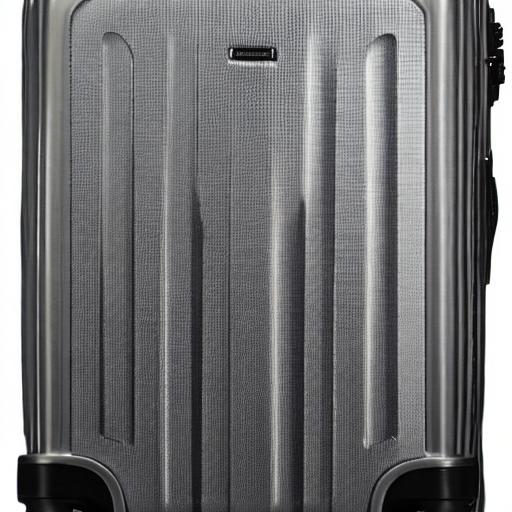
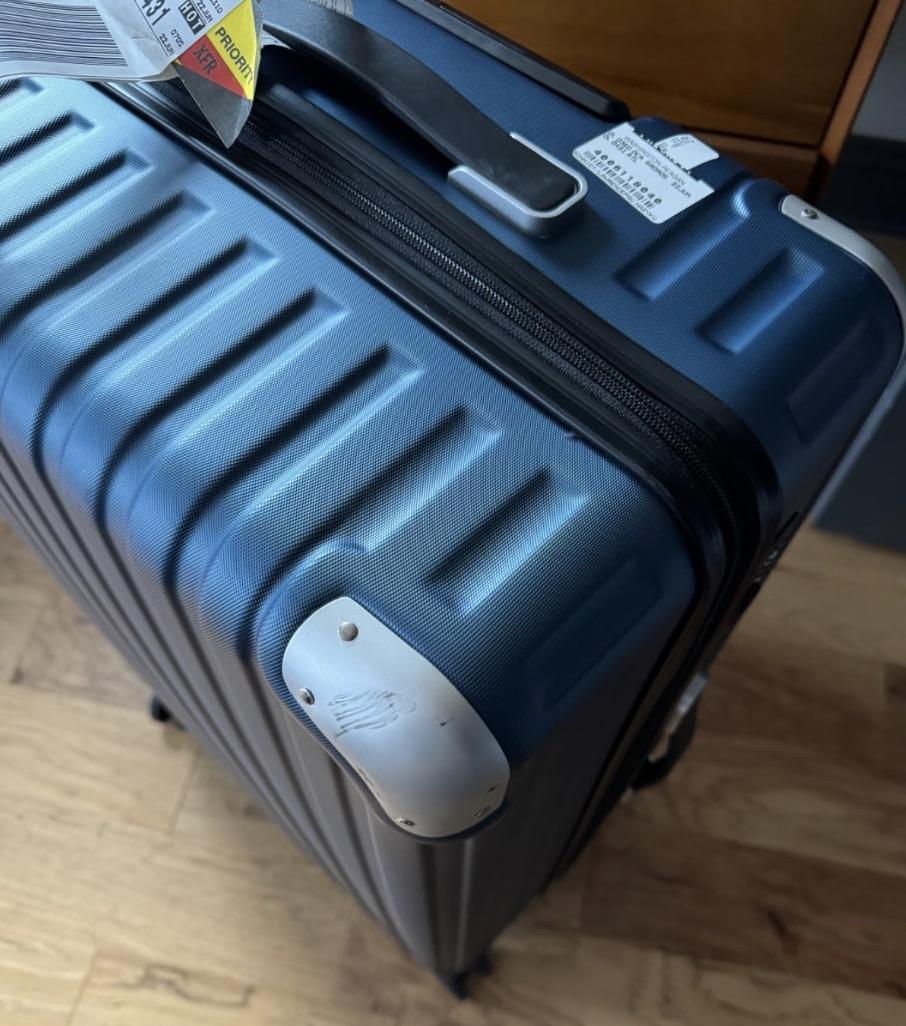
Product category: items_tea
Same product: no